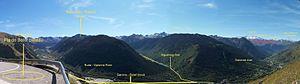
La Garonne est un fleuve principalement français prenant sa source en Espagne et qui coule sur 647 km avant de se jeter dans l’océan Atlantique ; son estuaire commun avec la Dordogne est la Gironde. Elle a donné son nom aux départements français de Haute-Garonne, de Lot-et-Garonne et de Tarn-et-Garonne.